Hungary in the Eurovision Song Contest 2013

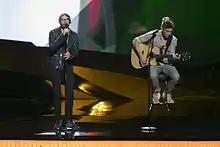
ByeAlex with Dániel Kővágó at the second semi-final dress rehearsal in Malmö.

Hungary was allocated to compete in the second semi-final on 16 May for a place in the final on 18 May. In the second semifinal, the producers of the show decided that Hungary would perform 12th, following Armenia and preceding Norway. On stage, ByeAlex was joined by backing vocalist Helga Wéber and guitarist Dániel Kővágó.